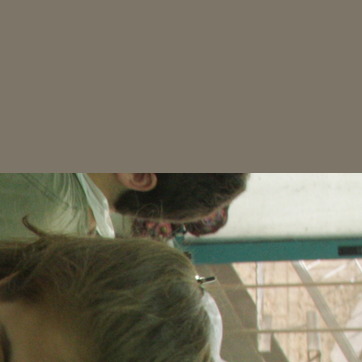
Material: hair